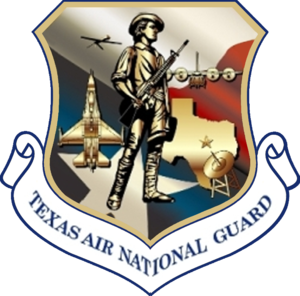
Voici une liste des installations de la United States Air Force.